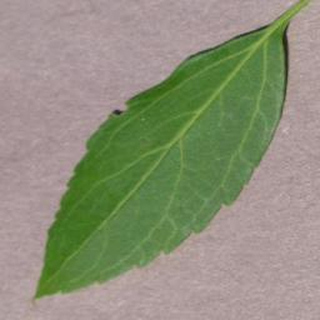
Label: healthy_cherry